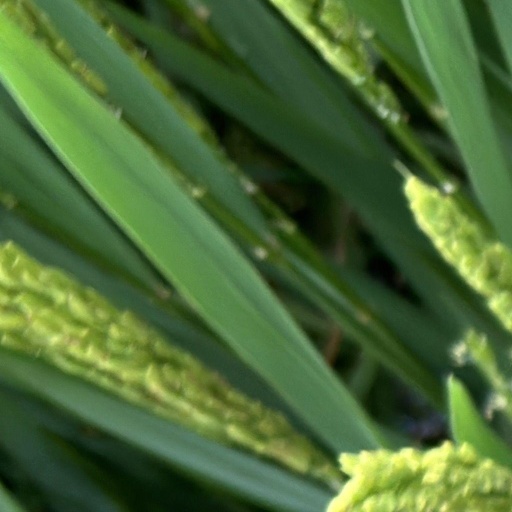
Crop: rice